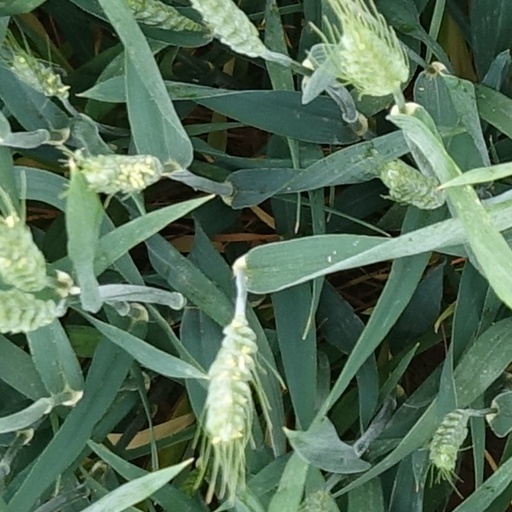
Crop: wheat